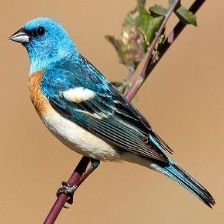
Species: LAZULI BUNTING
Scientific name: PASSERINA AMOENA
ImageNet parent category: indigo_bunting